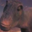
Label: dinosaur